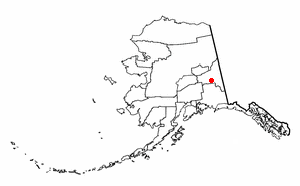
Dot Lake Village est une localité d'Alaska aux États-Unis, appartenant à la Région de recensement de Southeast Fairbanks. Sa population était de 62 habitants en 2010.
Dot Lake est une localité d'Alaska aux États-Unis, appartenant à la Région de recensement de Southeast Fairbanks. Sa population était de 13 habitants en 2010.